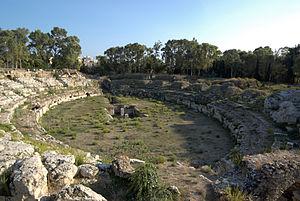
L'amphithéâtre de Syracuse est un édifice taillé dans le roc aux alentours du Iᵉʳ / IIIᵉ siècle, situé dans le parc archéologique de Néapolis, en Sicile.
Syracuse est une ville italienne d'environ 123 000 habitants située sur la côte, dans le sud-est de la Sicile.